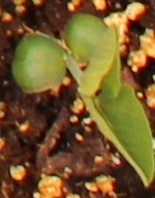
Label: Soybean